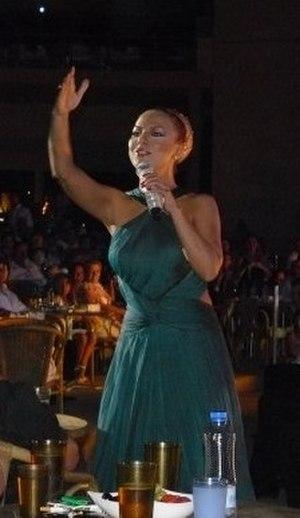
Ebru Gündeş Zarrab, est une chanteuse, actrice et présentatrice turque, née à Istanbul le 12 octobre 1974.